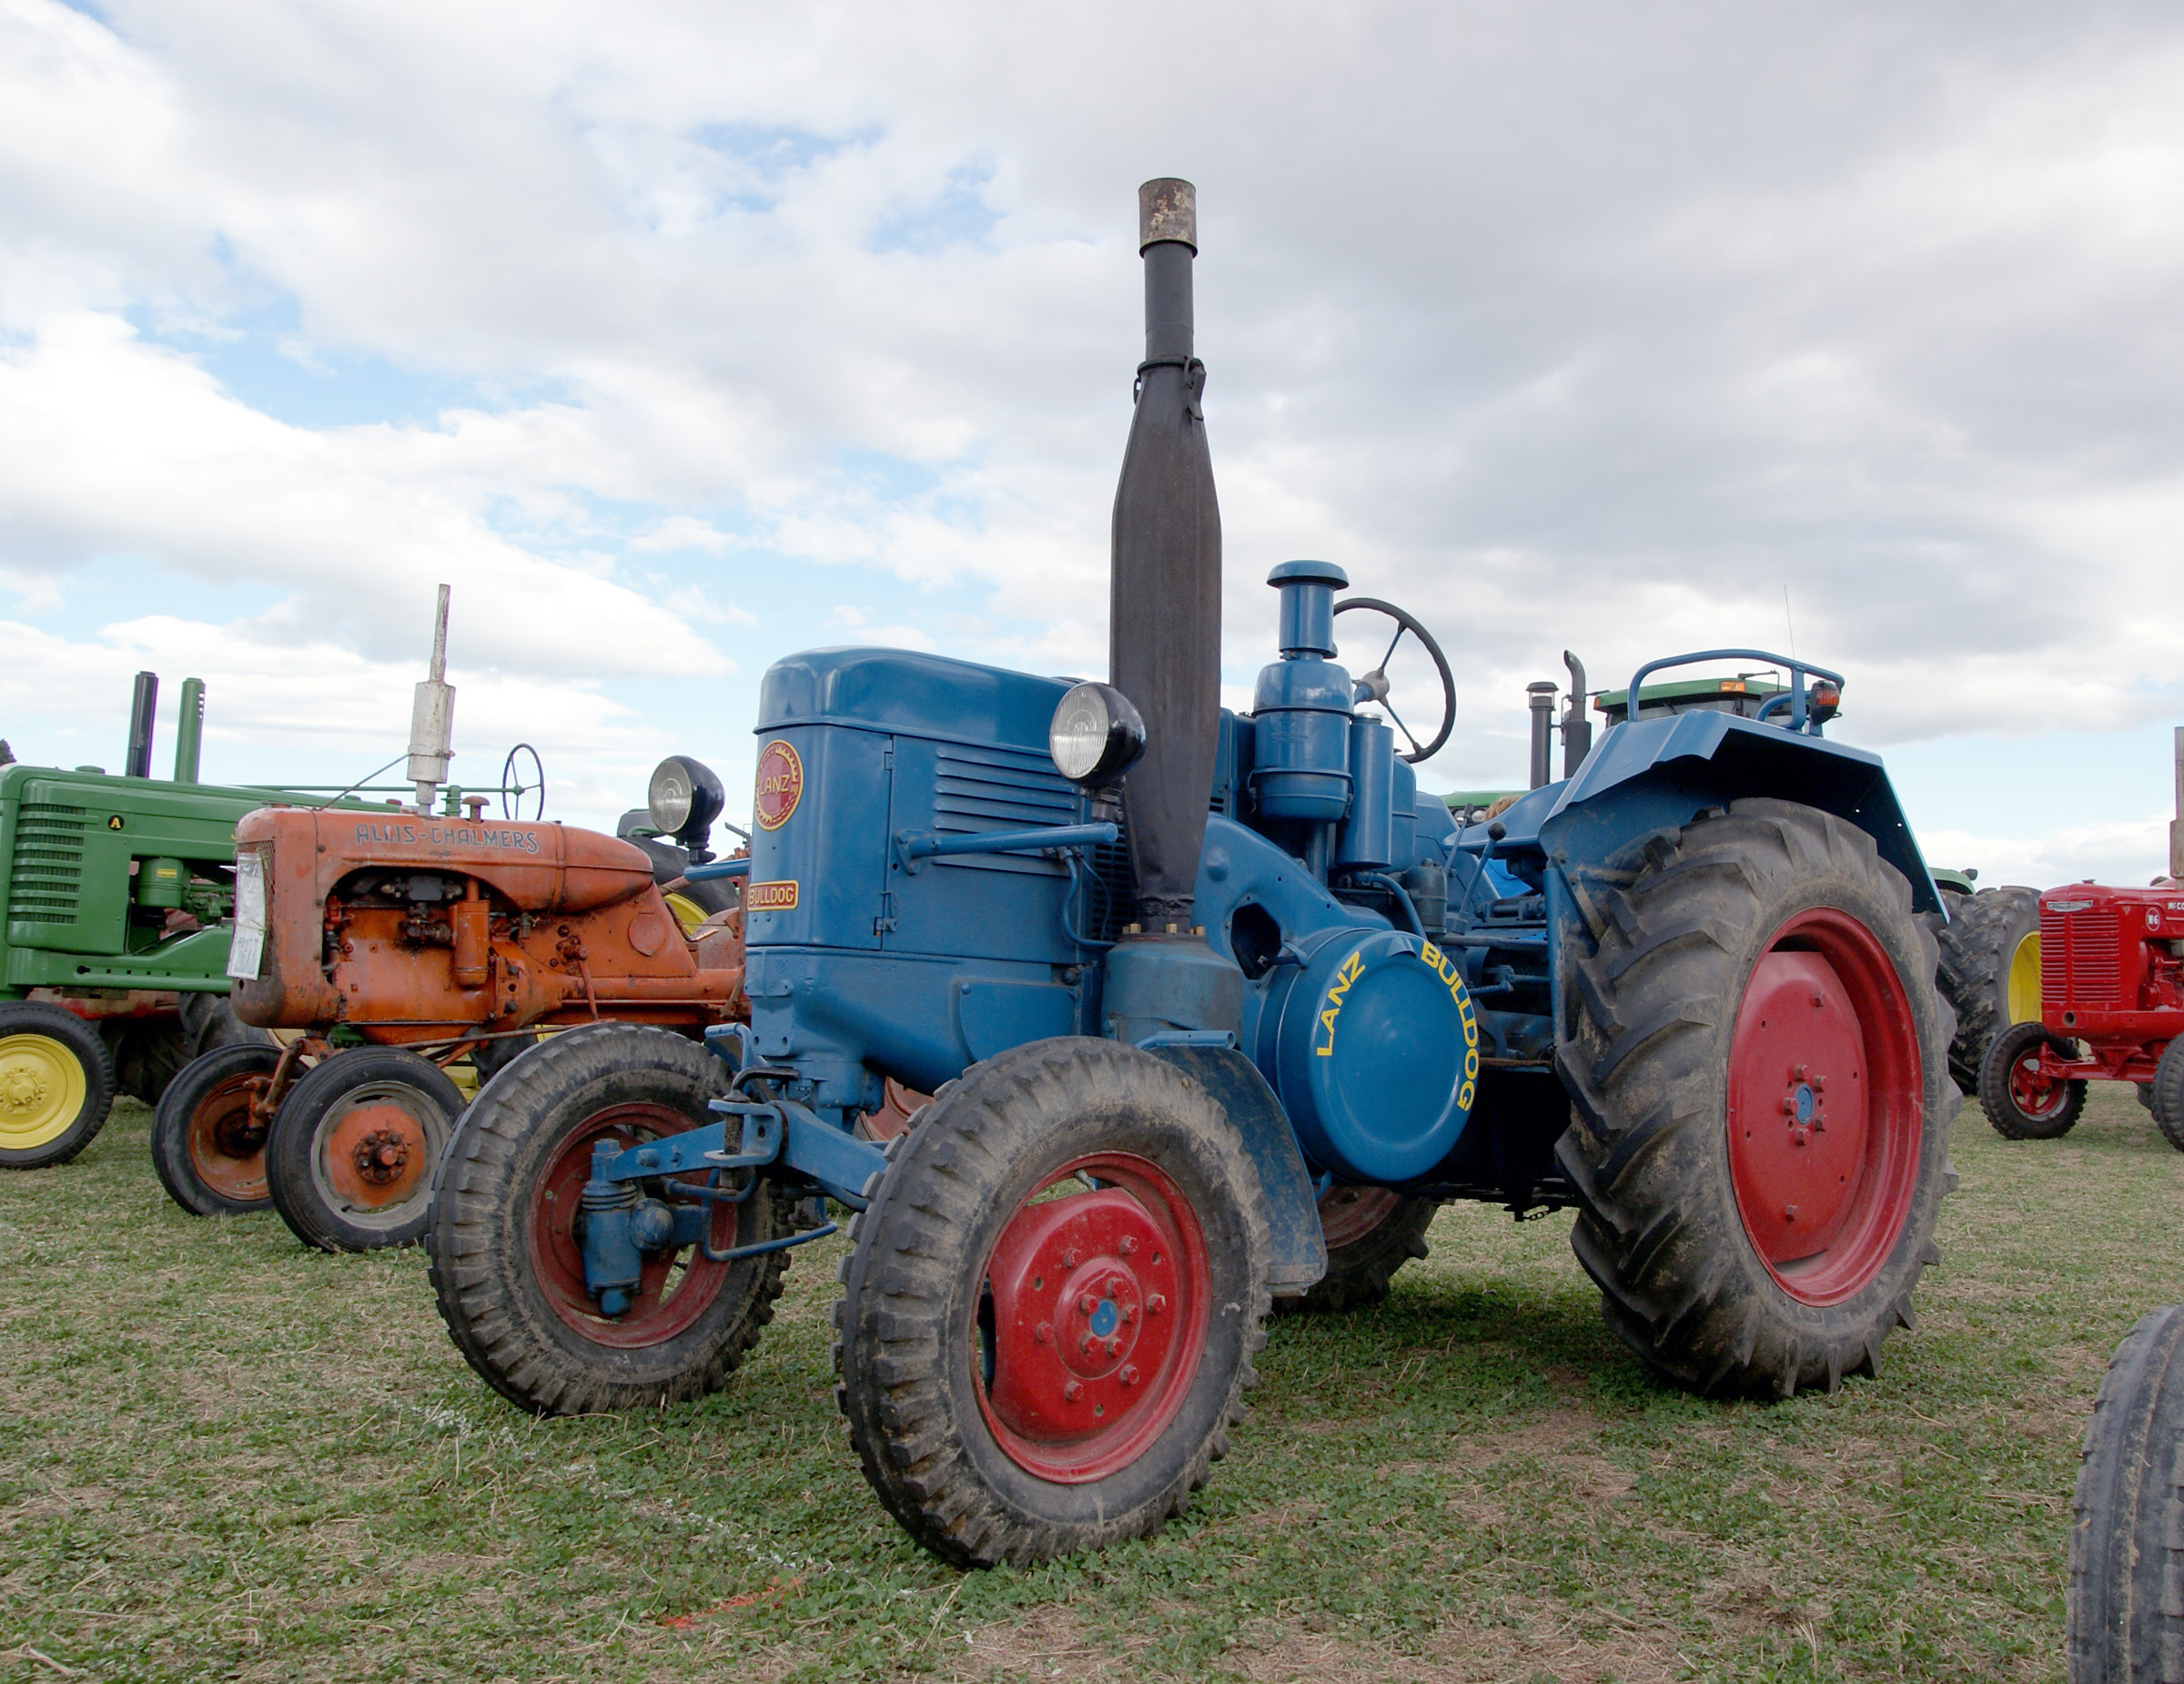
tractor, field, farm, farming, vehicle, agriculture, publicdomain, ploughing, tractorsdiggers, plowing, tractors, farmequimentlanz, d2206, agricultural machinery, land vehicle